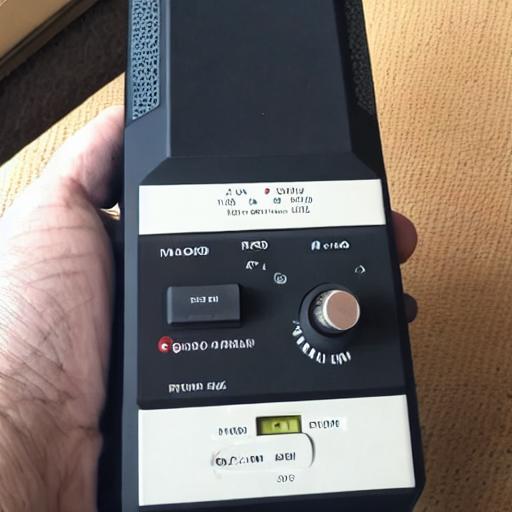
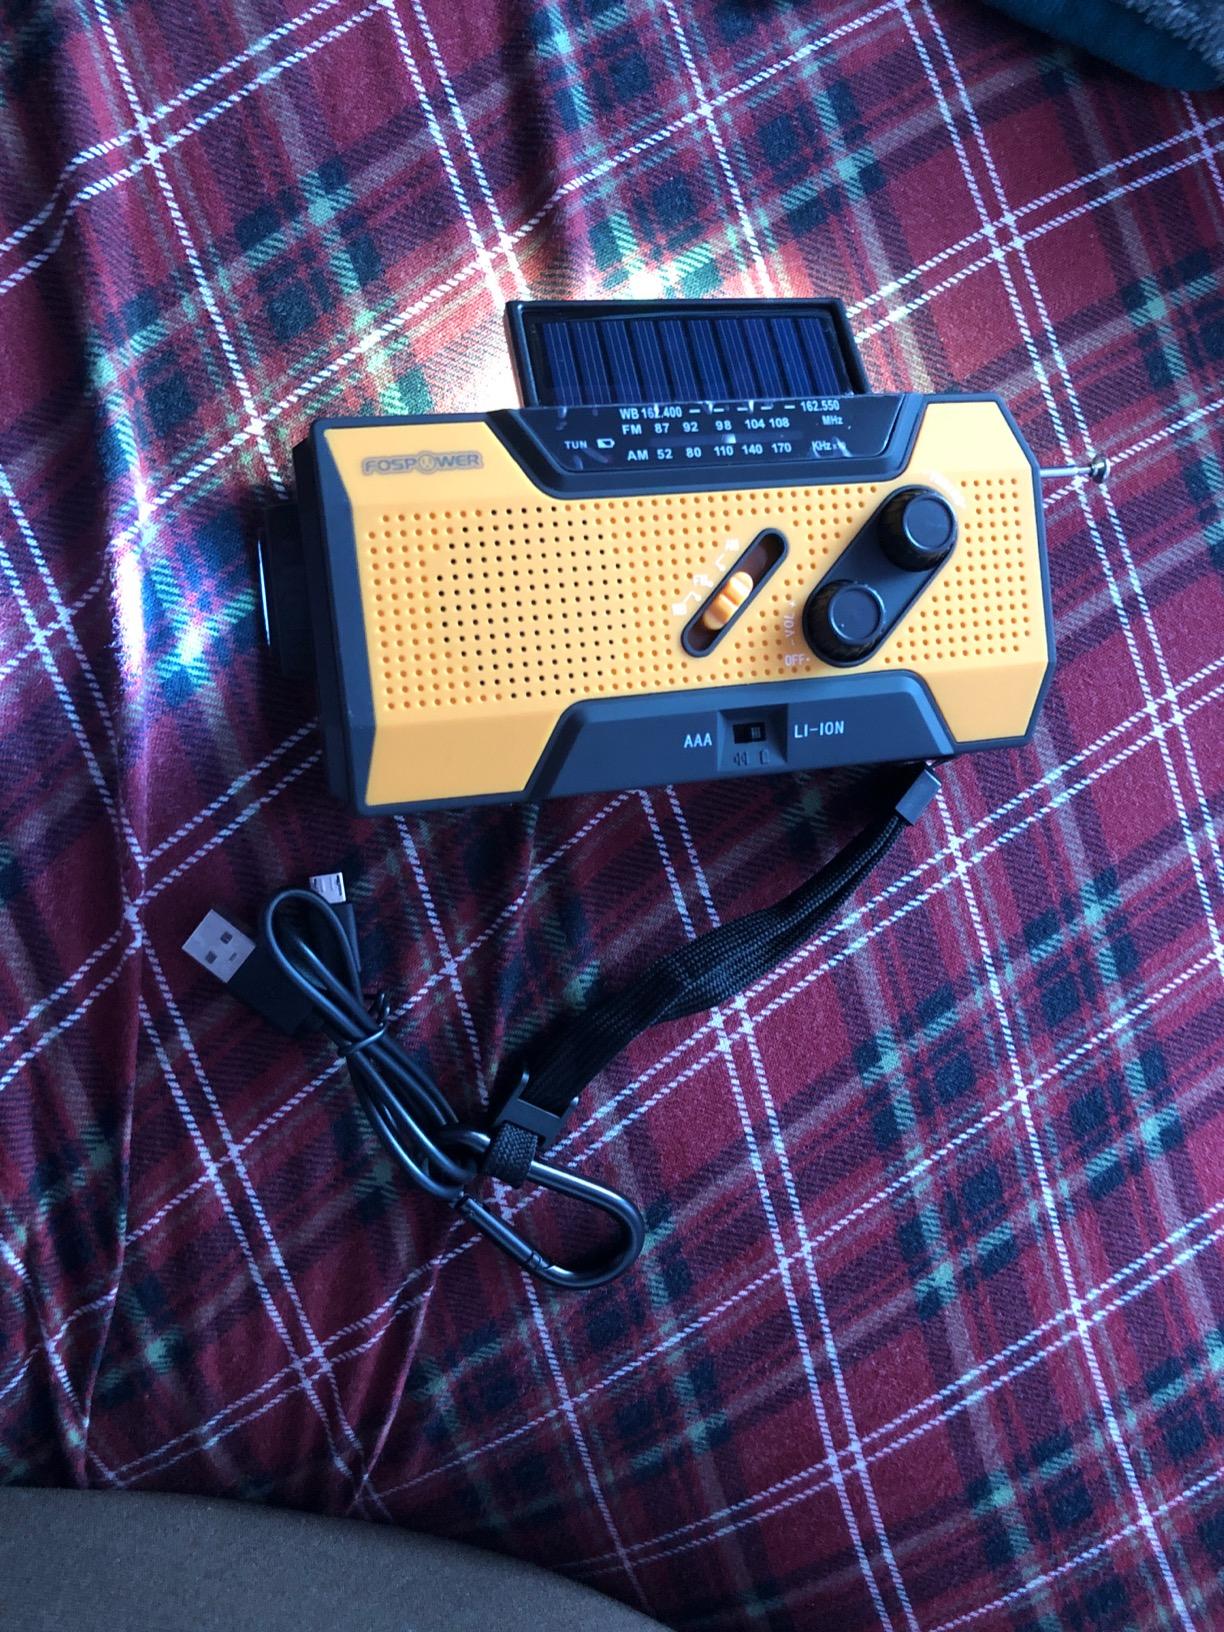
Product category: radio
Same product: no